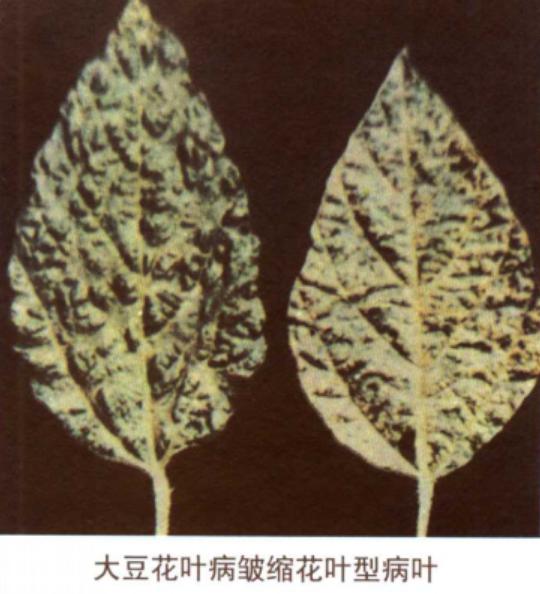
Plant: Soybean
Disease: soybean mosaic